Hicksville station

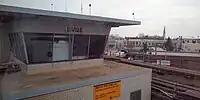
DIVIDE Interlocking tower, located just east of the station

Hicksville station's first depot opened on March 1, 1837, and it served as the temporary terminus of the LIRR. Both the station and the eponymous hamlet were established by Valentine Hicks – the son of an abolitionist preacher who also briefly served as President of the LIRR.